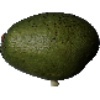
Label: Avocado 1